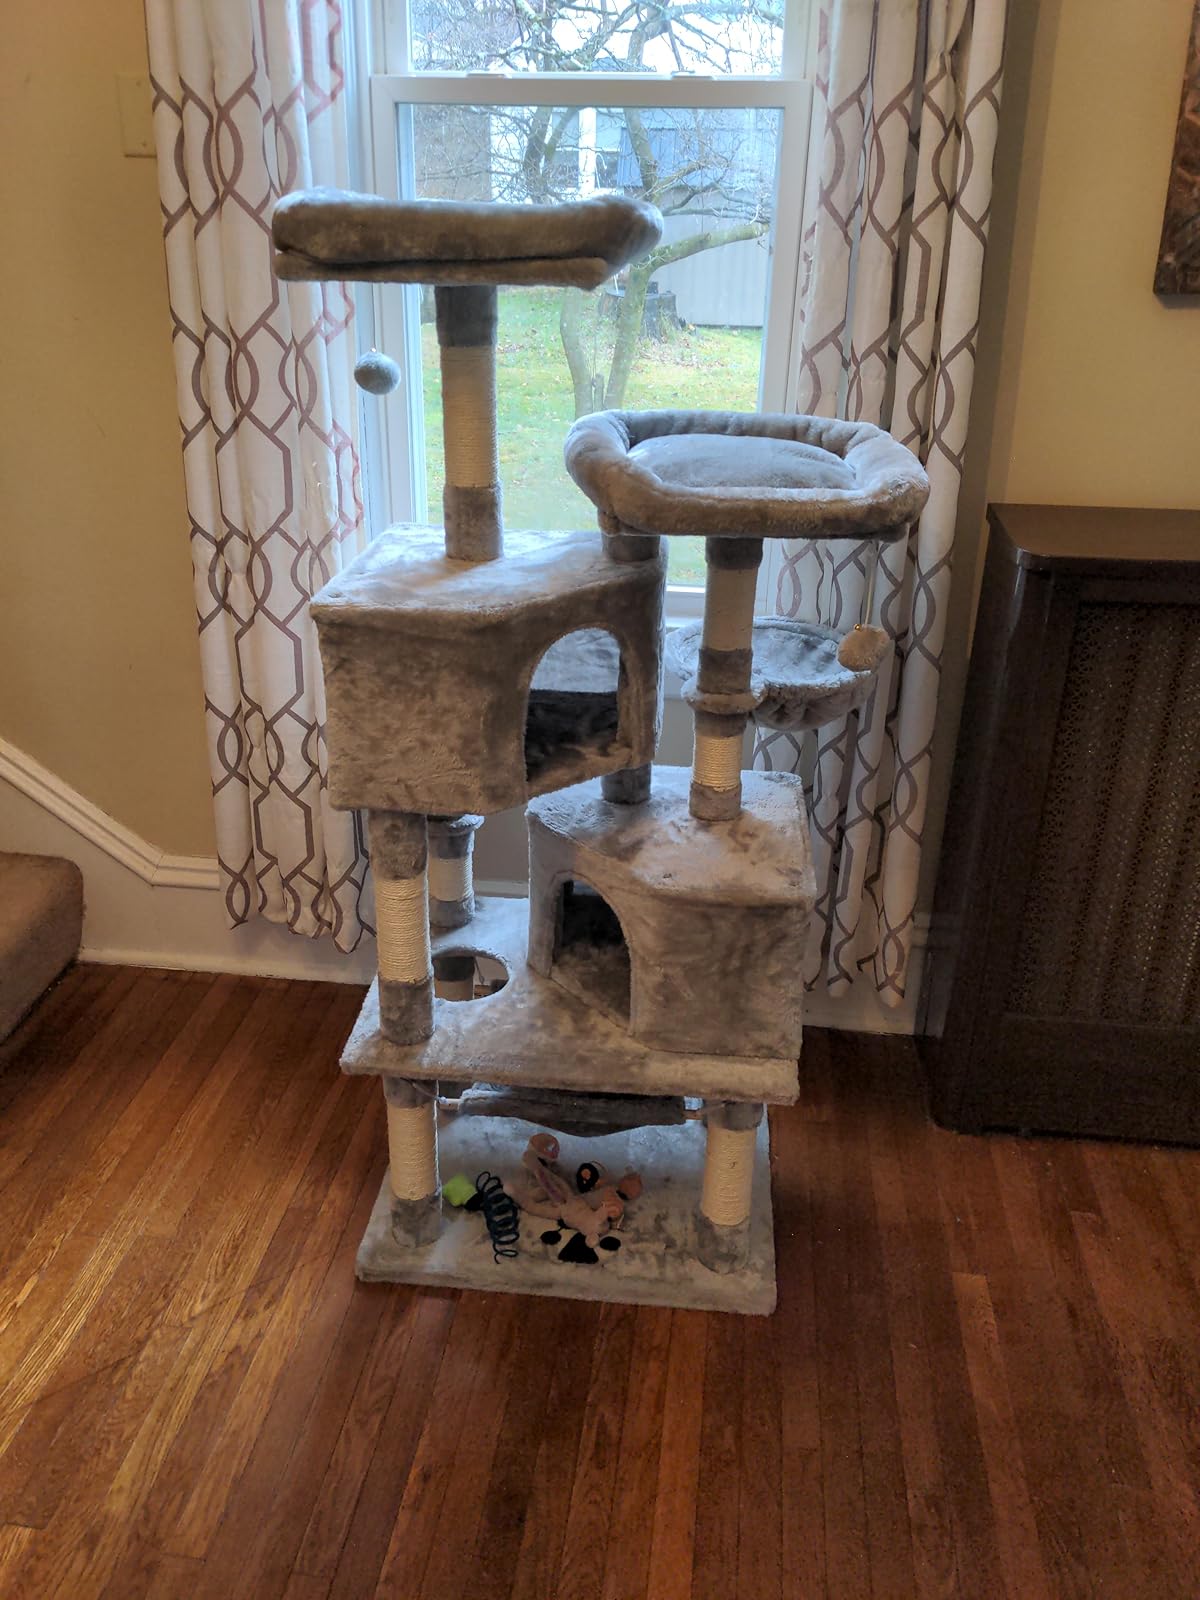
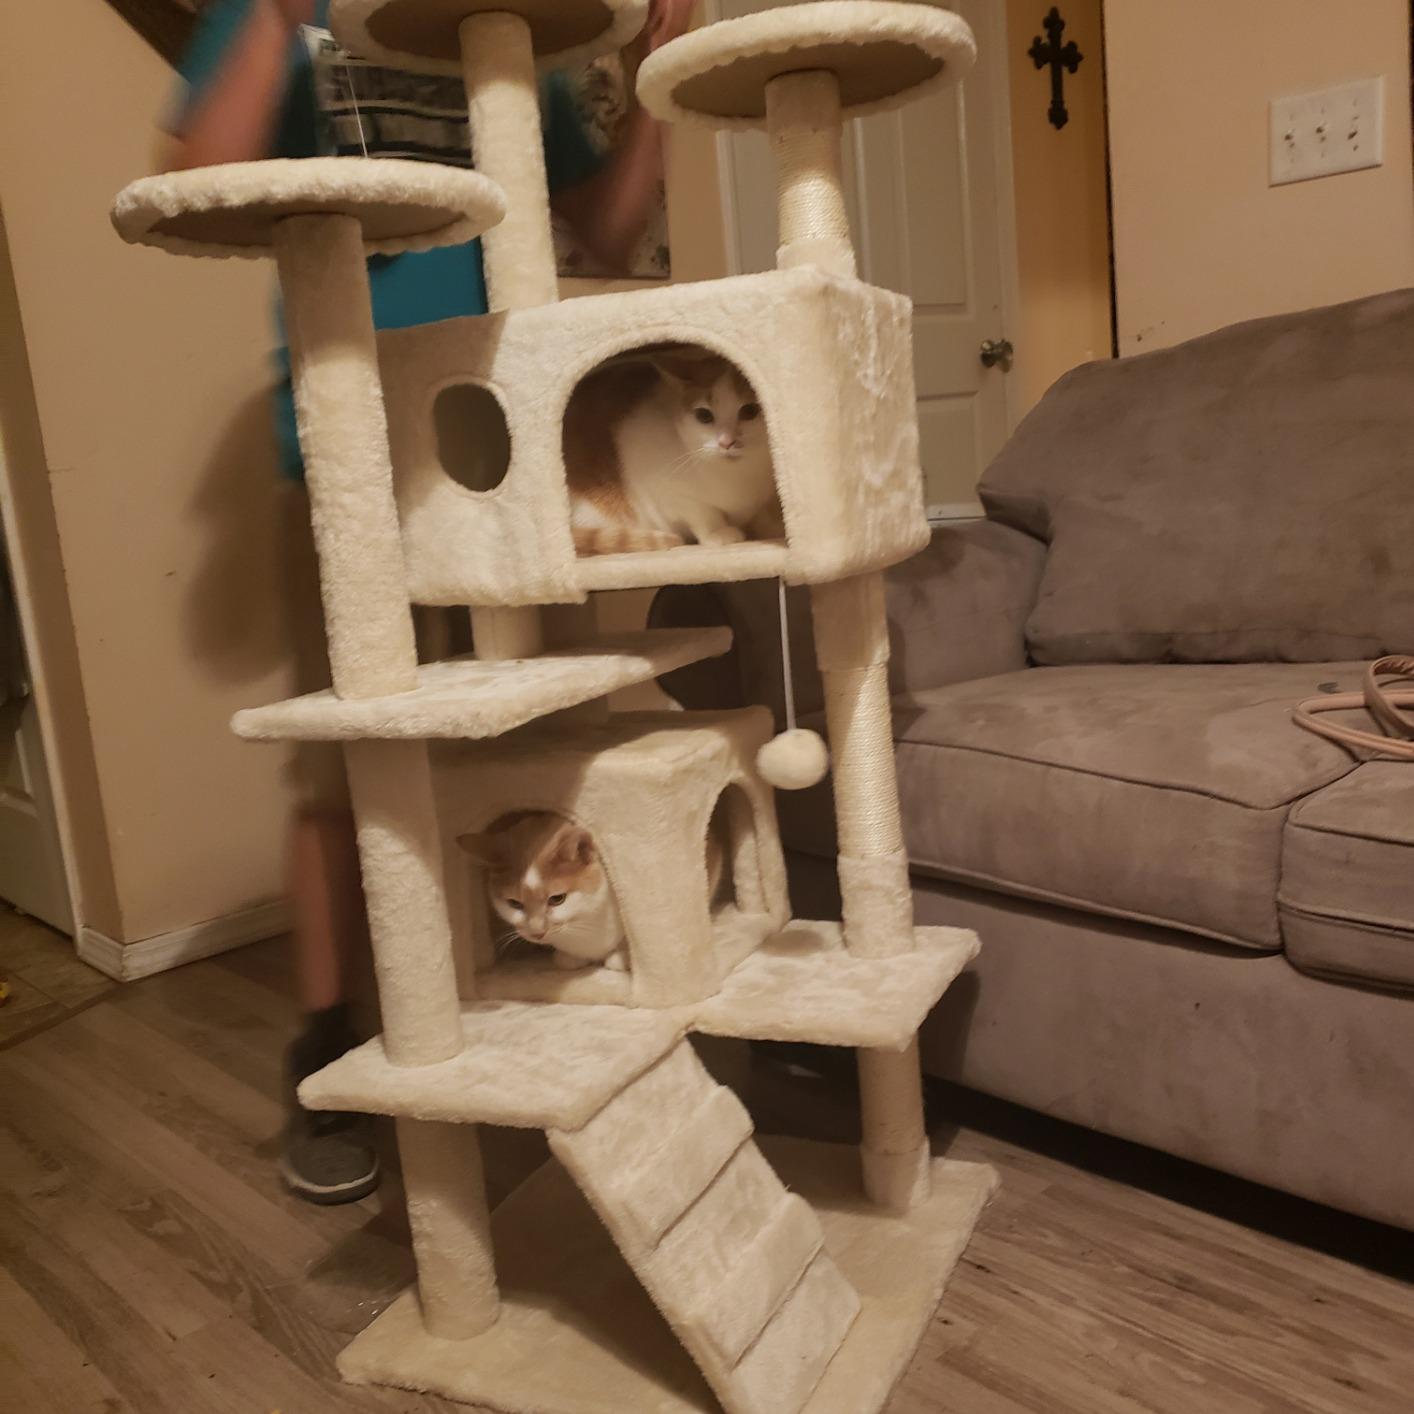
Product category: items_cat tree
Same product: no